Republika Srpska

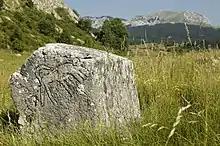
Stećak, a UNESCO World Heritage Site, on Treskavica mountain

By the end of the 11th century, the entirety of Bosnia became part of the Hungarian Crown Lands. Under Hungarian rule, the area was known as the Banate of Bosnia. Later, however, with the rule of Ban Kulin, who is regarded as the founder of Bosnia, the region became "de facto" independent. In 1377, the Banate of Bosnia became the medieval Kingdom of Bosnia, under Tvrtko I of House of Kotromanić. The capitals of the kingdom were all located in its centre, while the northern periphery remained under nominal Hungarian rule as the region of Usora. Architectural legacies from this period include Kastel Fortress in Banja Luka, the fortress of Doboj as well as castles, churches, and monasteries across the country.